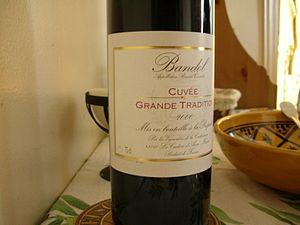
Le bandol est un vin français d'appellation d'origine contrôlée du vignoble de Provence qui est produit autour de la ville de Bandol, dans le Var. Souvent considéré comme un des meilleurs vins rouges de Provence, il doit sa réputation à un microclimat très favorable au cépage mourvèdre donnant des vins puissants, charpentés et de très longue garde. L'appellation bandol produit également une large proportion de vins rosés et une faible proportion de vins blancs.
Le vignoble de Provence s'étend du sud d'Avignon jusqu'à Nice, sur la majeure partie de la Provence. Ce vignoble est marqué par une très grande hétérogénéité de situation tant pédo-géologique que climatique avec bien évidemment une dominance du climat méditerranéen strict mais également de zones plus froides où l'influence du vent est déterminante.